Submission (2010 film)

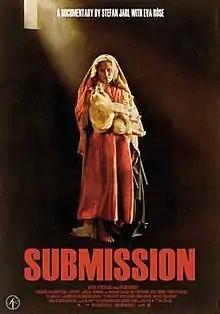
Film poster

Submission (Swedish: Underkastelsen) is a 2010 Swedish documentary film directed by Stefan Jarl and narrated by Stellan Skarsgård. In the film, director Jarl has his blood drawn for a series of tests to show how much of a "chemical burden" is in his body.